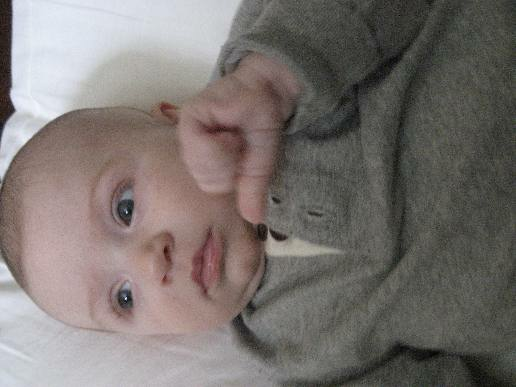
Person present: Yes